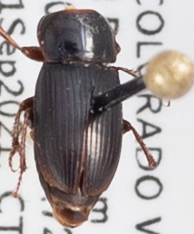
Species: Harpalus desertus
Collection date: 2021-09-01
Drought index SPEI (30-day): -1.166
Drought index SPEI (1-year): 0.17
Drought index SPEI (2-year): -0.51